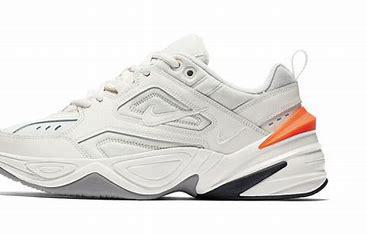
Brand: Nike
Model: M2K Tekno